Worcestershire Beacon

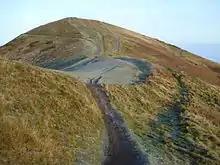
The Shire Ditch forms a shallow trough just to the right of the ridge all the way to the top of the Beacon

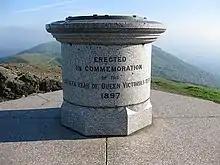
Diamond Jubilee Toposcope. Designed by Arthur Troyte Griffith and erected to commemorate Queen Victoria's Diamond Jubilee in 1897

The hill itself appears to mark the northern terminal of the Shire Ditch, or Red Earl's Dyke, which runs north and south of the British Camp along the ridge of the hills. It was created in 1287 by Gilbert de Clare, the Earl of Gloucester, following a boundary dispute with Thomas de Cantilupe, the Bishop of Hereford. Recent research has shown that the Shire Ditch might actually be much older. Indeed, there is some evidence that it may have started life as a prehistoric trackway running from Worcestershire Beacon to Midsummer Hillfort. The hill is also the site of two Bronze Age burials. In 1849 two urns containing bones and ashes were uncovered by Private Harkiss whilst conducting work for the Ordnance Survey and documented by Edwin Lees, a local antiquarian. The remains were attributed to the Middle Bronze Age and are now housed in the British Museum.